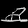
Label: Sandal